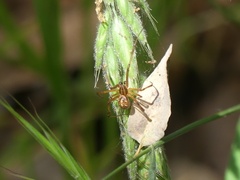
Species: Lactrodectus_hesperus